Rudolf Matutinović

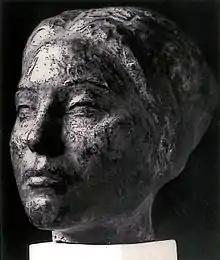
Ljerka Car Matutinović

. At the same time, he starts receiving support from the notable intellectuals of the time – writer and academic Marijan Matković supported his idea to commemorate the suffering and victory of war. He worked on sculptures suitable for galleries, which could bring up interiors and exteriors. He also preferred to have his sculptures on permanent display.